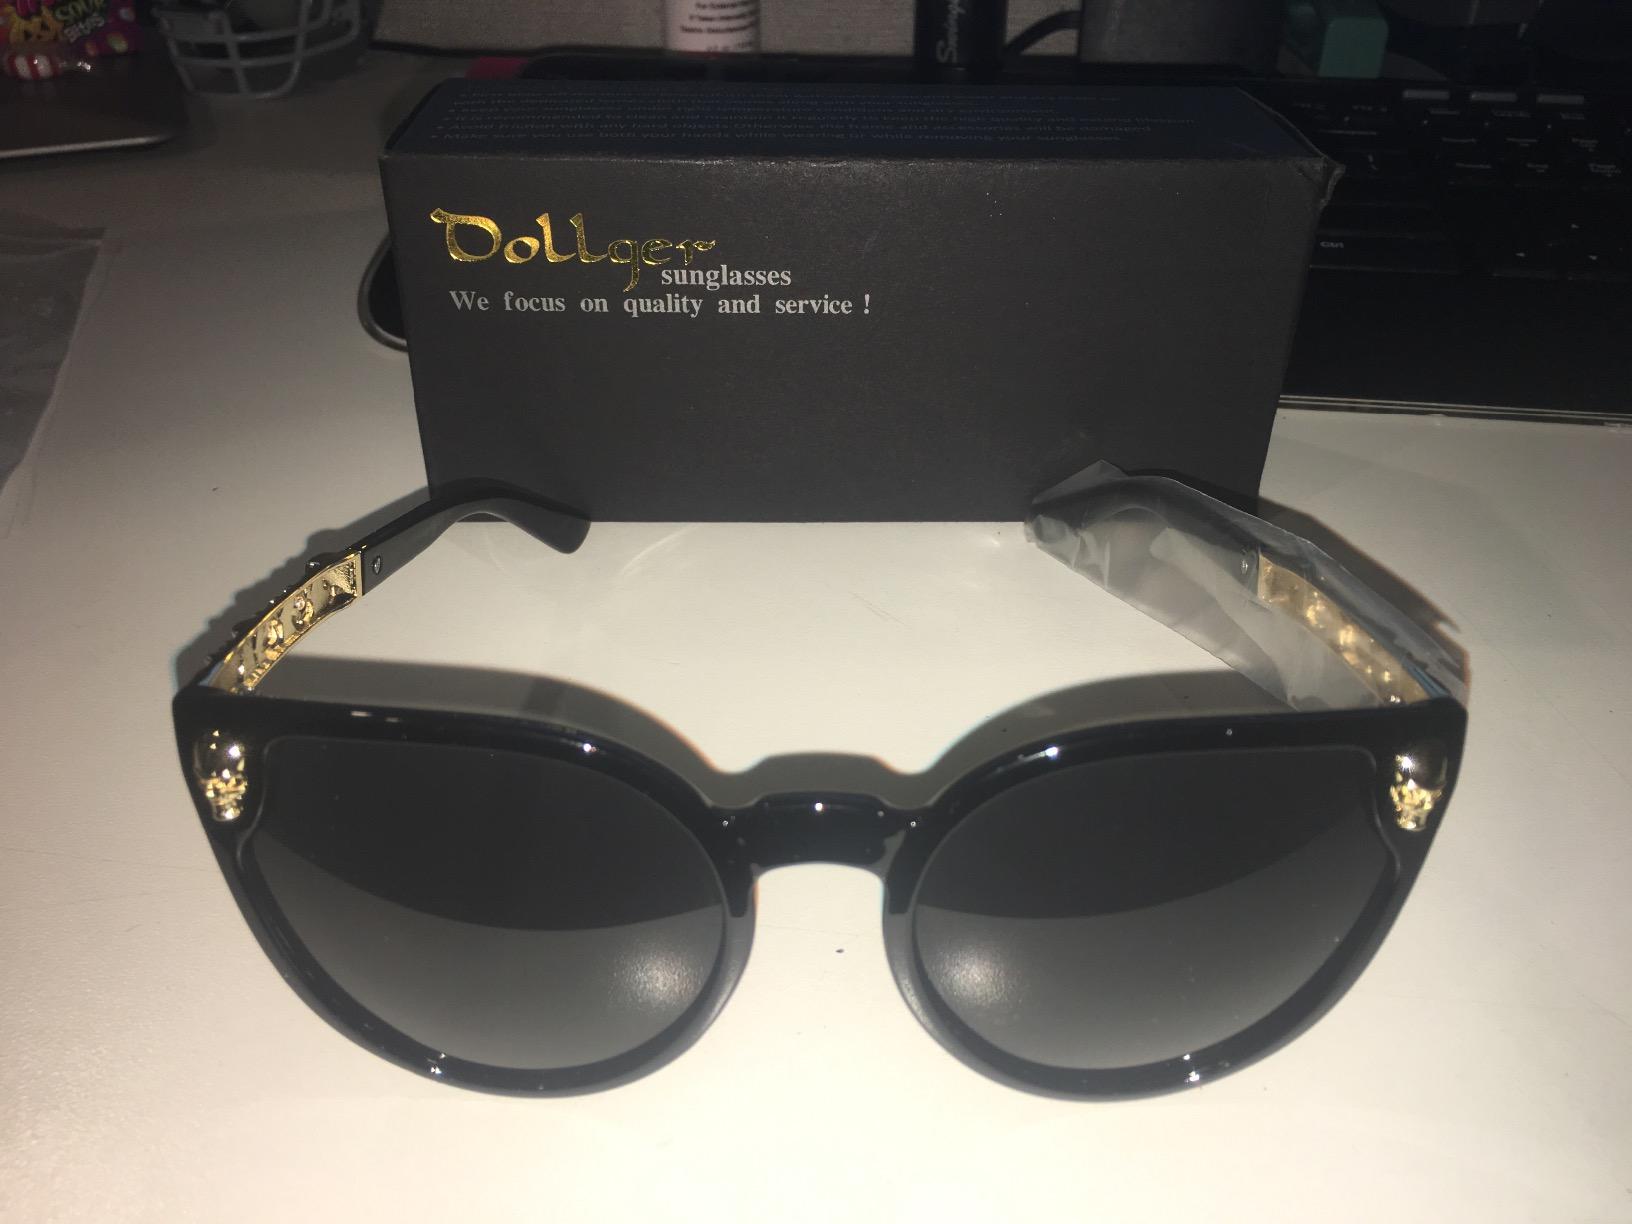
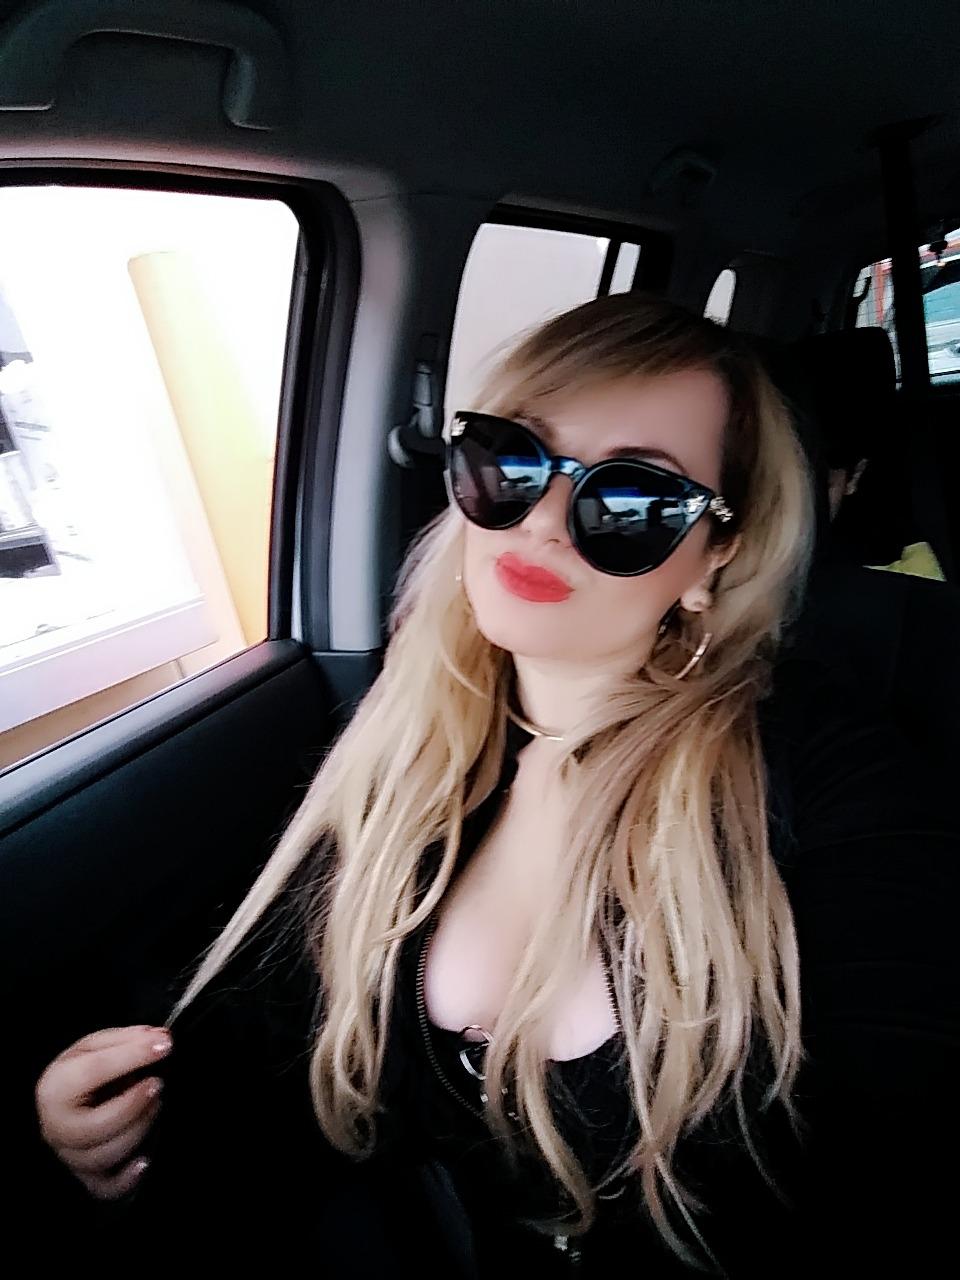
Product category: accessories_sunglasses
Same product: yes